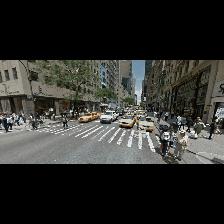
Label: Human